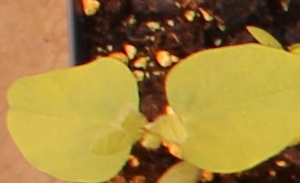
Label: Soybean